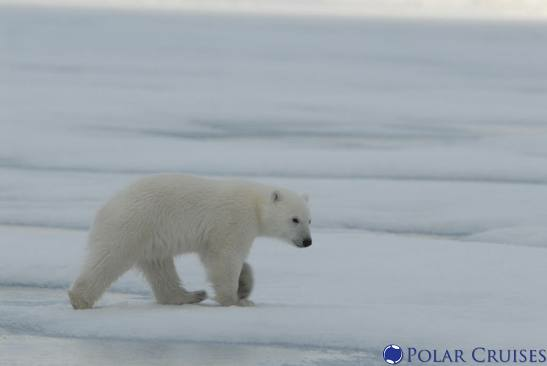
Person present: No